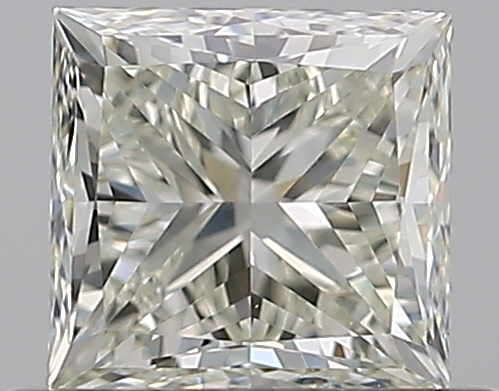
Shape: princess
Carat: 0.7
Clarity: VVS2
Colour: K
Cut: VG
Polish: EX
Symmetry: VG
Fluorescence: N
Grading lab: GIA
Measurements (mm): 4.74 x 4.58 x 3.46